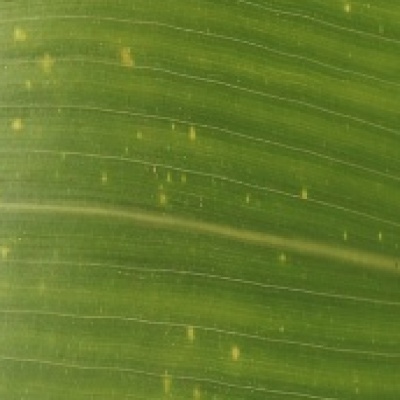
Label: Corn_(Maize)___Leaf_Spot